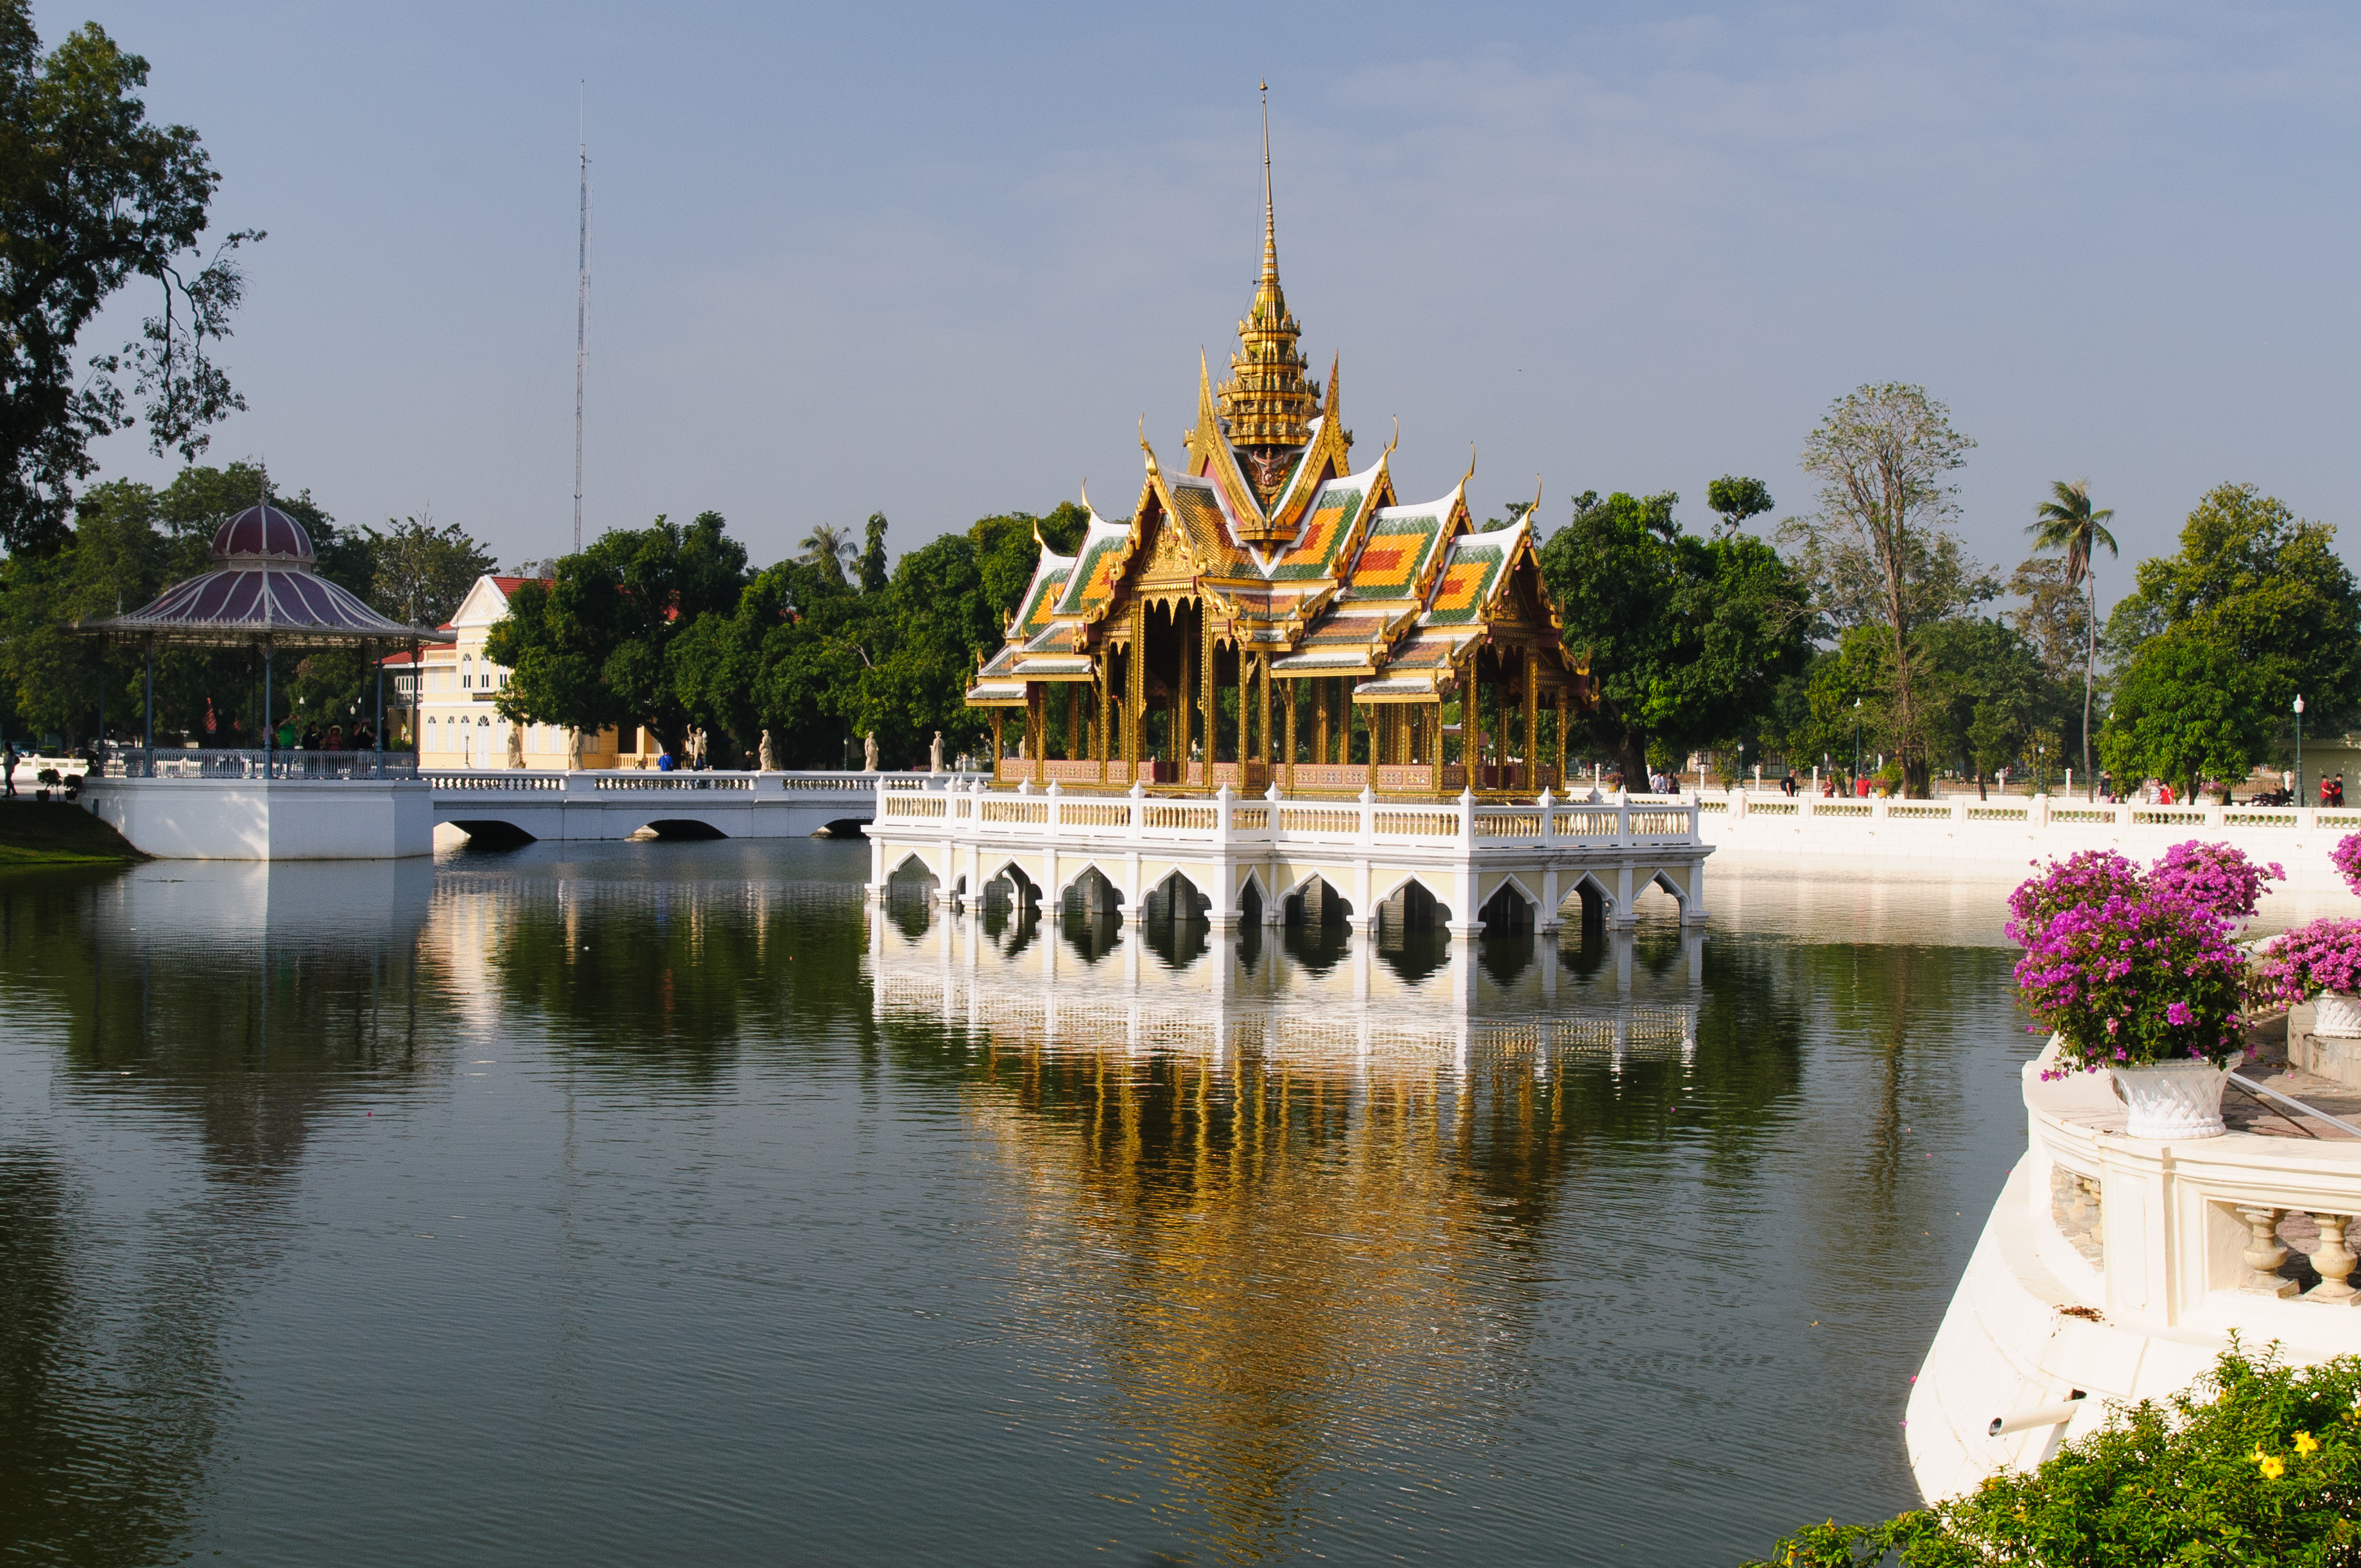
palace, amusement park, park, nikon, tourism, place of worship, thailand, temple, resort, wat, d300, thailandia, phranakhonsiayutthaya, banlen